UMS II: Nations at War

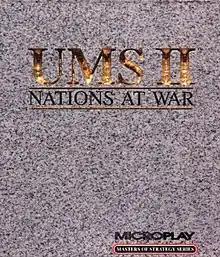

"UMS II: Nations at War" is a sequel to the computer wargame "The Universal Military Simulator". It has a strategic emphasis that includes nation management, weather systems, and naval and orbital operations as well as expanded historical scenarios.